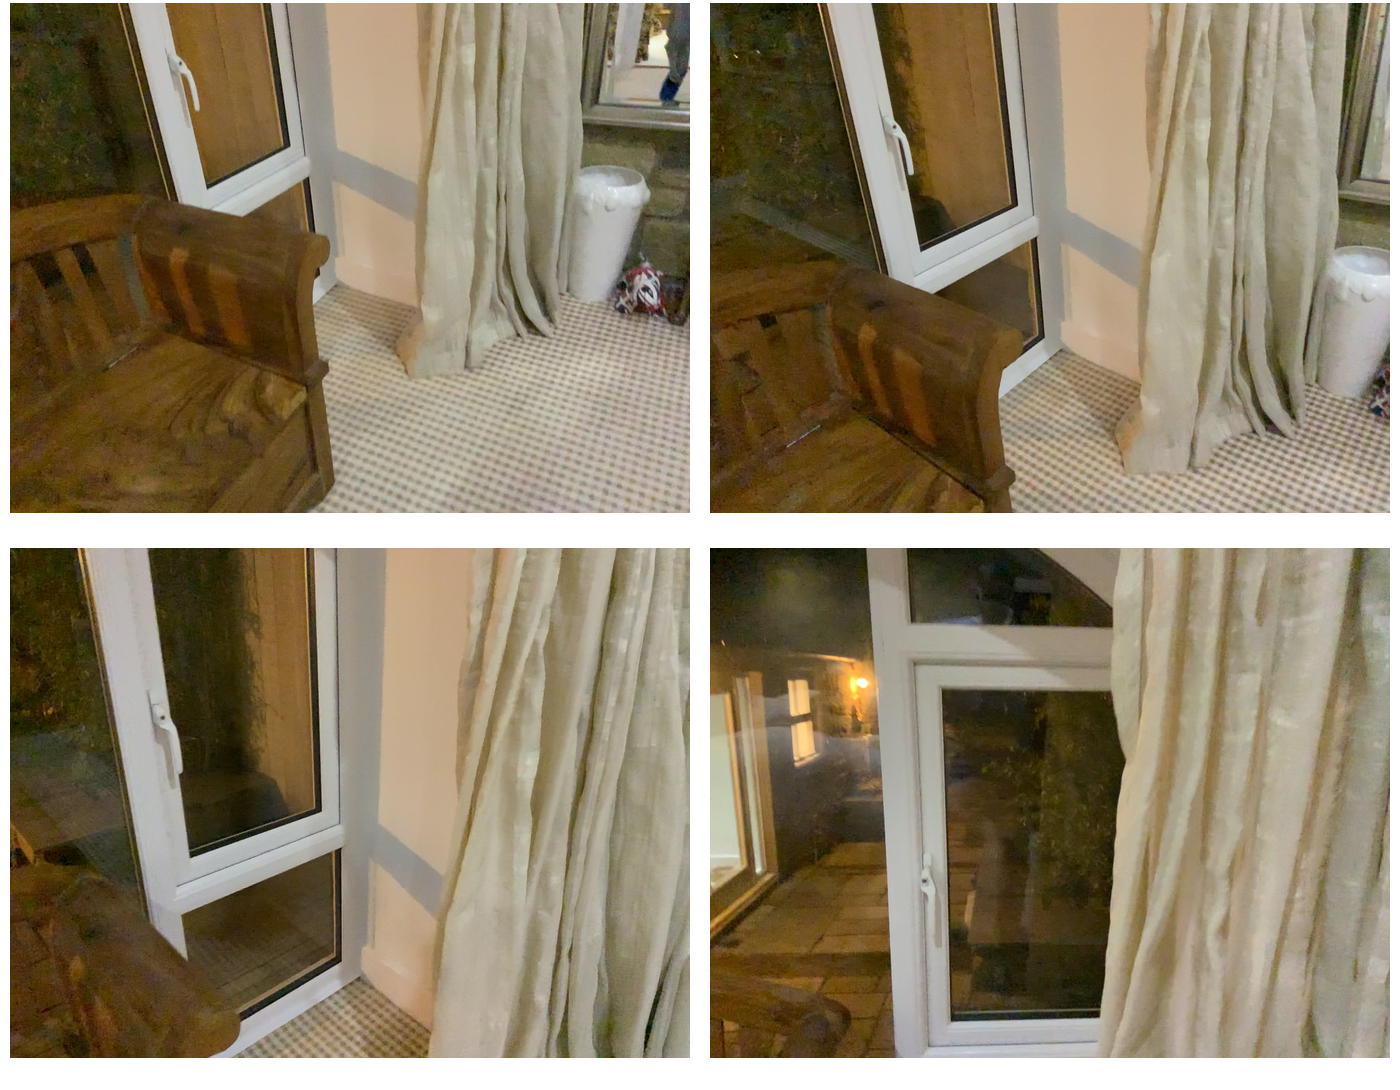Task instruction: Open the window.
Answer: {"task_instruction": "Open the window.", "nodes": ["handle", "window"], "edges": [{"functional_relationship": "openorclose", "object1": "handle", "object2": "window", "spatial_relations": ["close"], "is_touching": true}], "action_type": "rotate", "function_type": "open_close_control"}